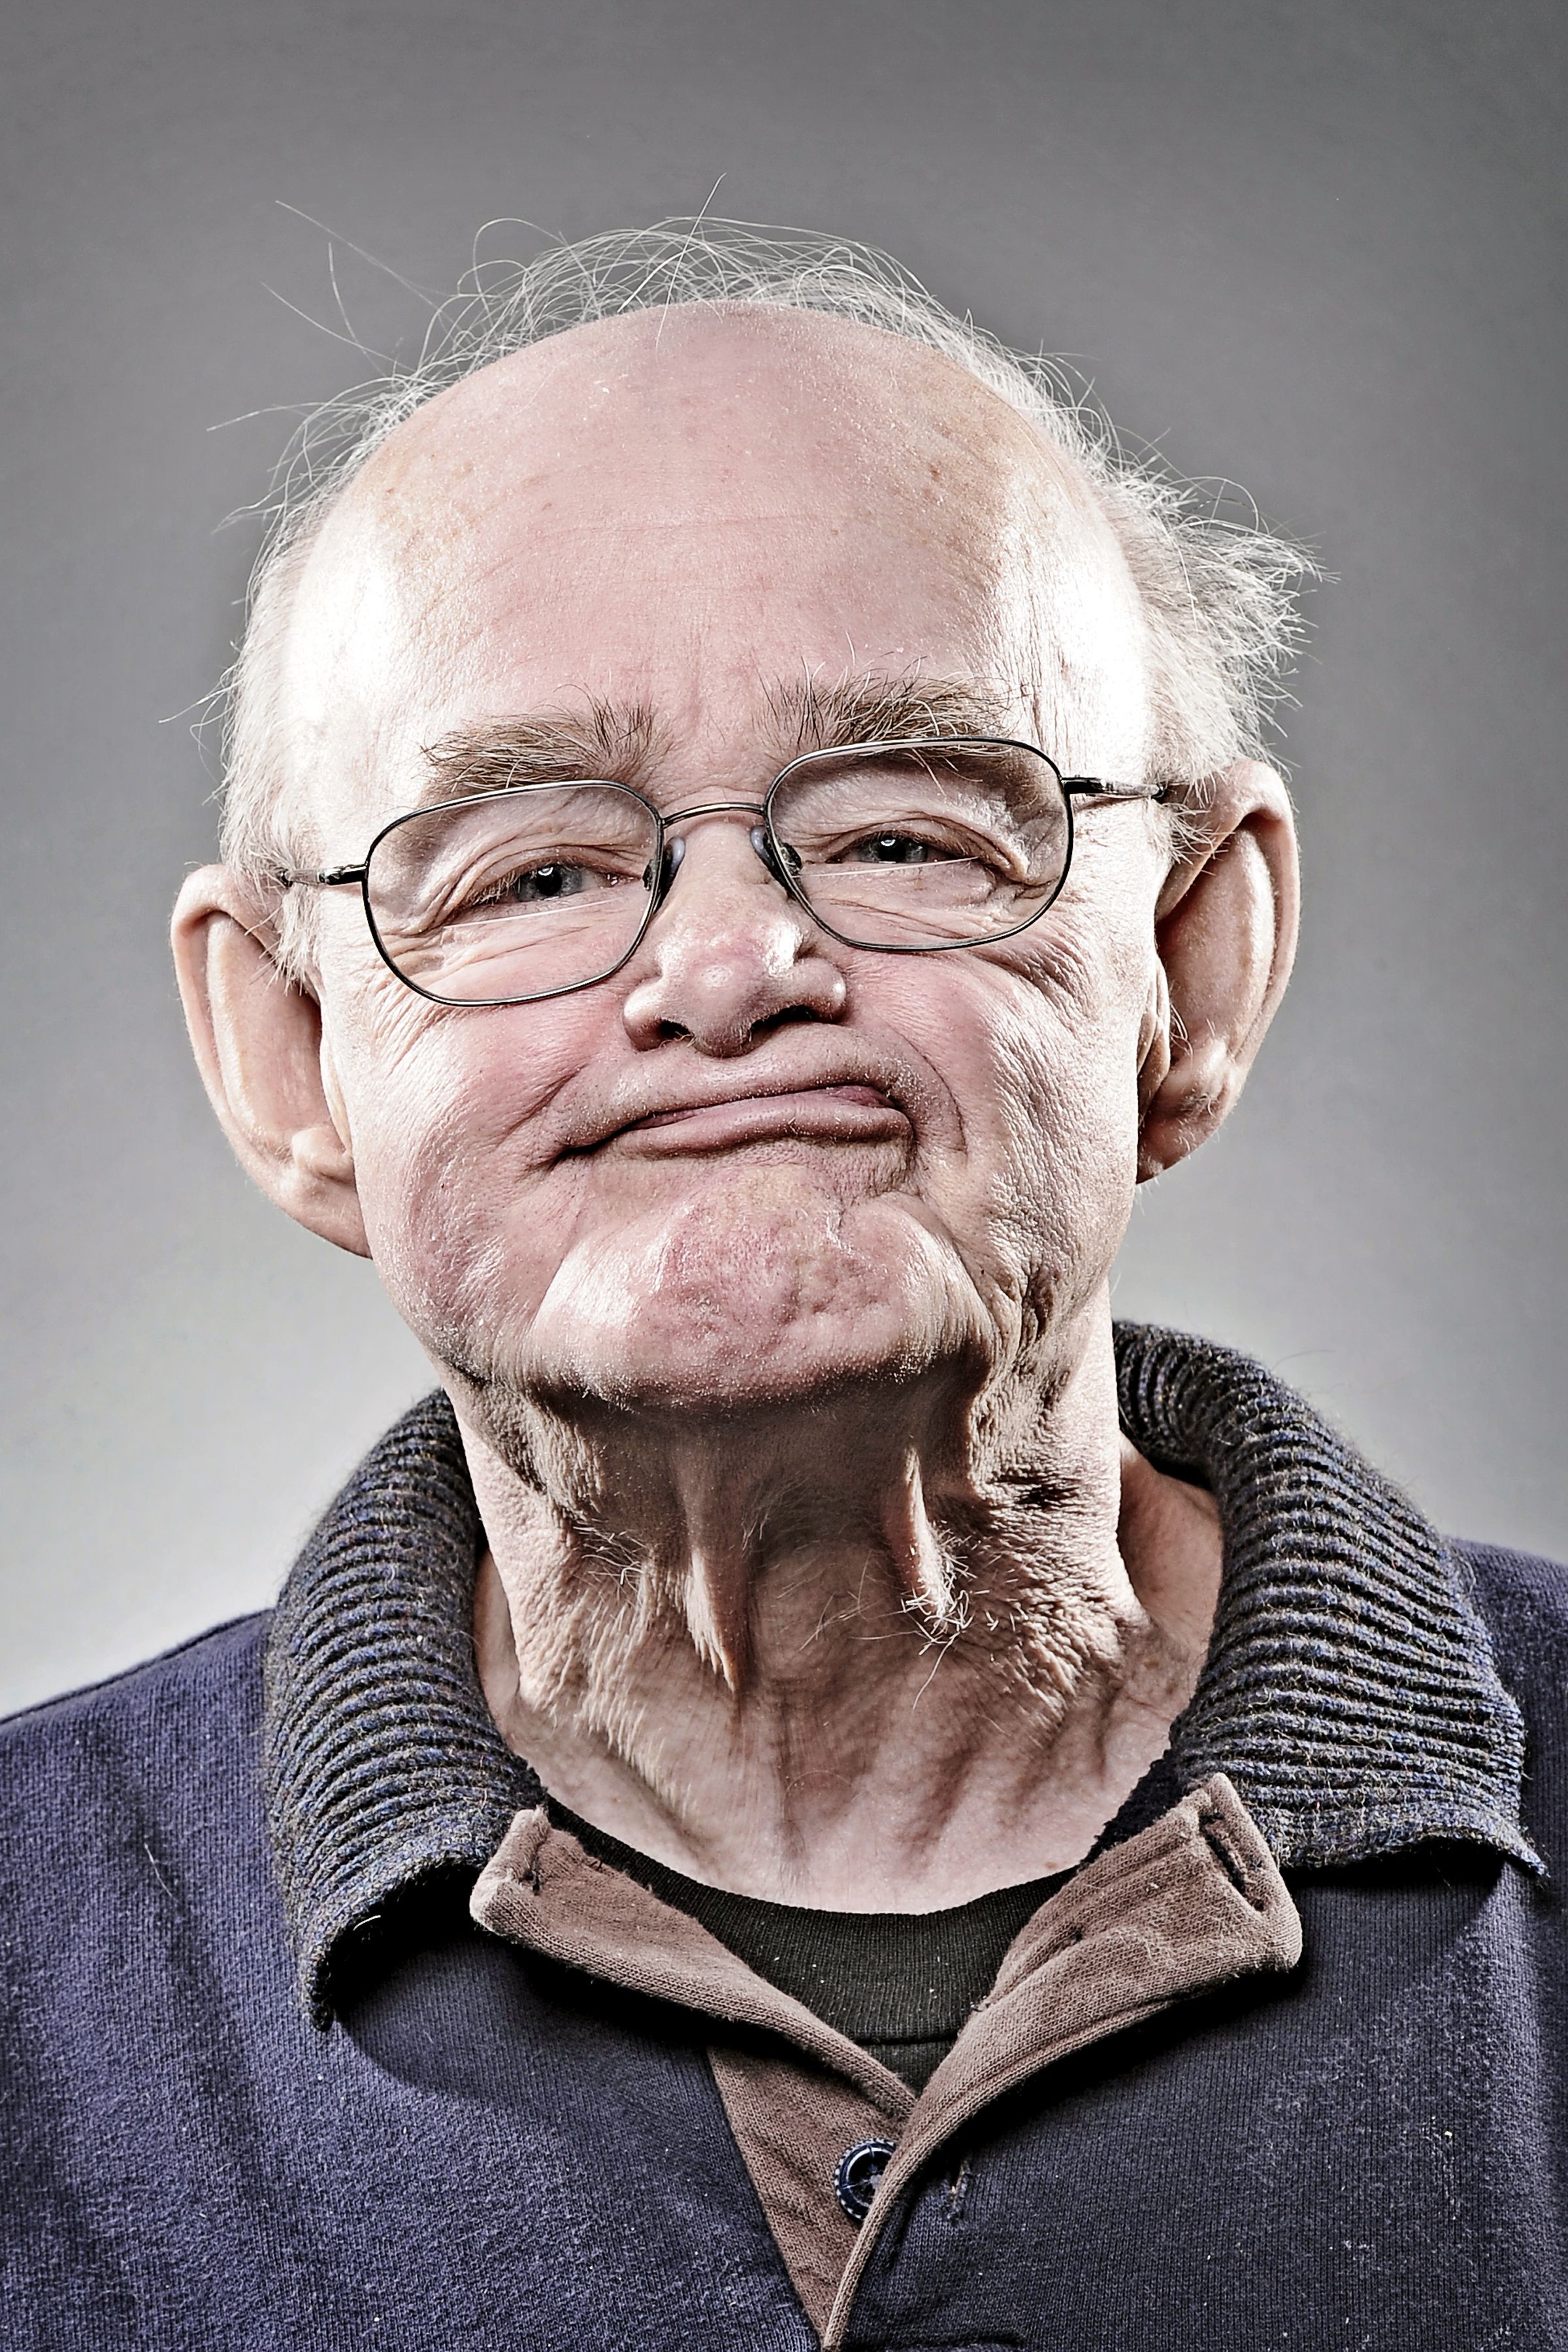
Gender: men